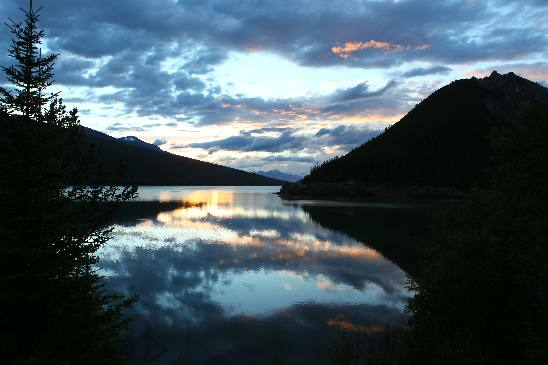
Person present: No